Hirai clan

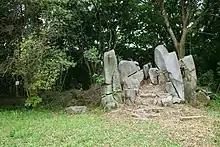
Ruins of Suko Castle in Shiroishi, Saga Prefecture

Hirai clan (Japanese: 平井氏, "Hirai-shi") was a Japanese samurai family descending from the Fujiwara clan. They were a branch of the Shōni clan, the prominent family ("meizoku") that ruled the Dazaifu government in northern Kyushu. They were one of the three most powerful families of governors ("shugo") in Kyushu alongside the Ōtomo clan and Shimazu clan.